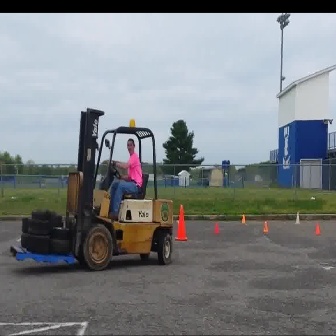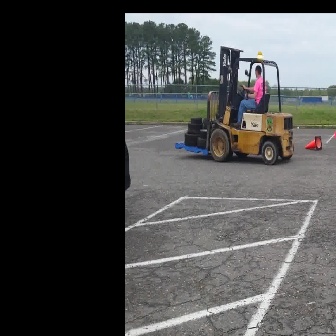
  Please identify the target specified by the bounding box [9,107,173,270] in the first image and locate it in the second image. Return the coordinates in [x_min,y_min,x_max,y_max] format.
Answer: [174,45,292,164]